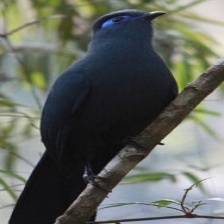
Species: BLUE COAU
Scientific name: COUA CAERULEA